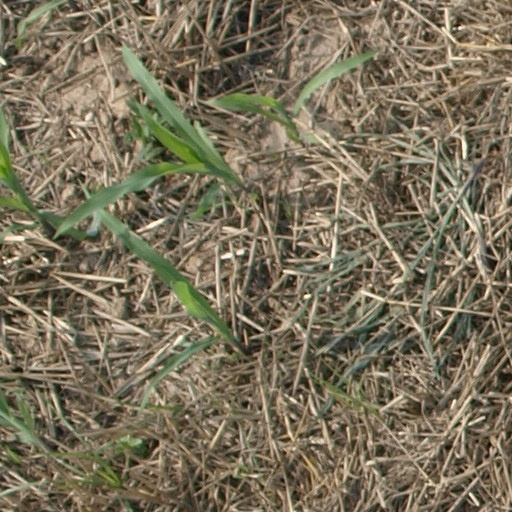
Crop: maize; corn